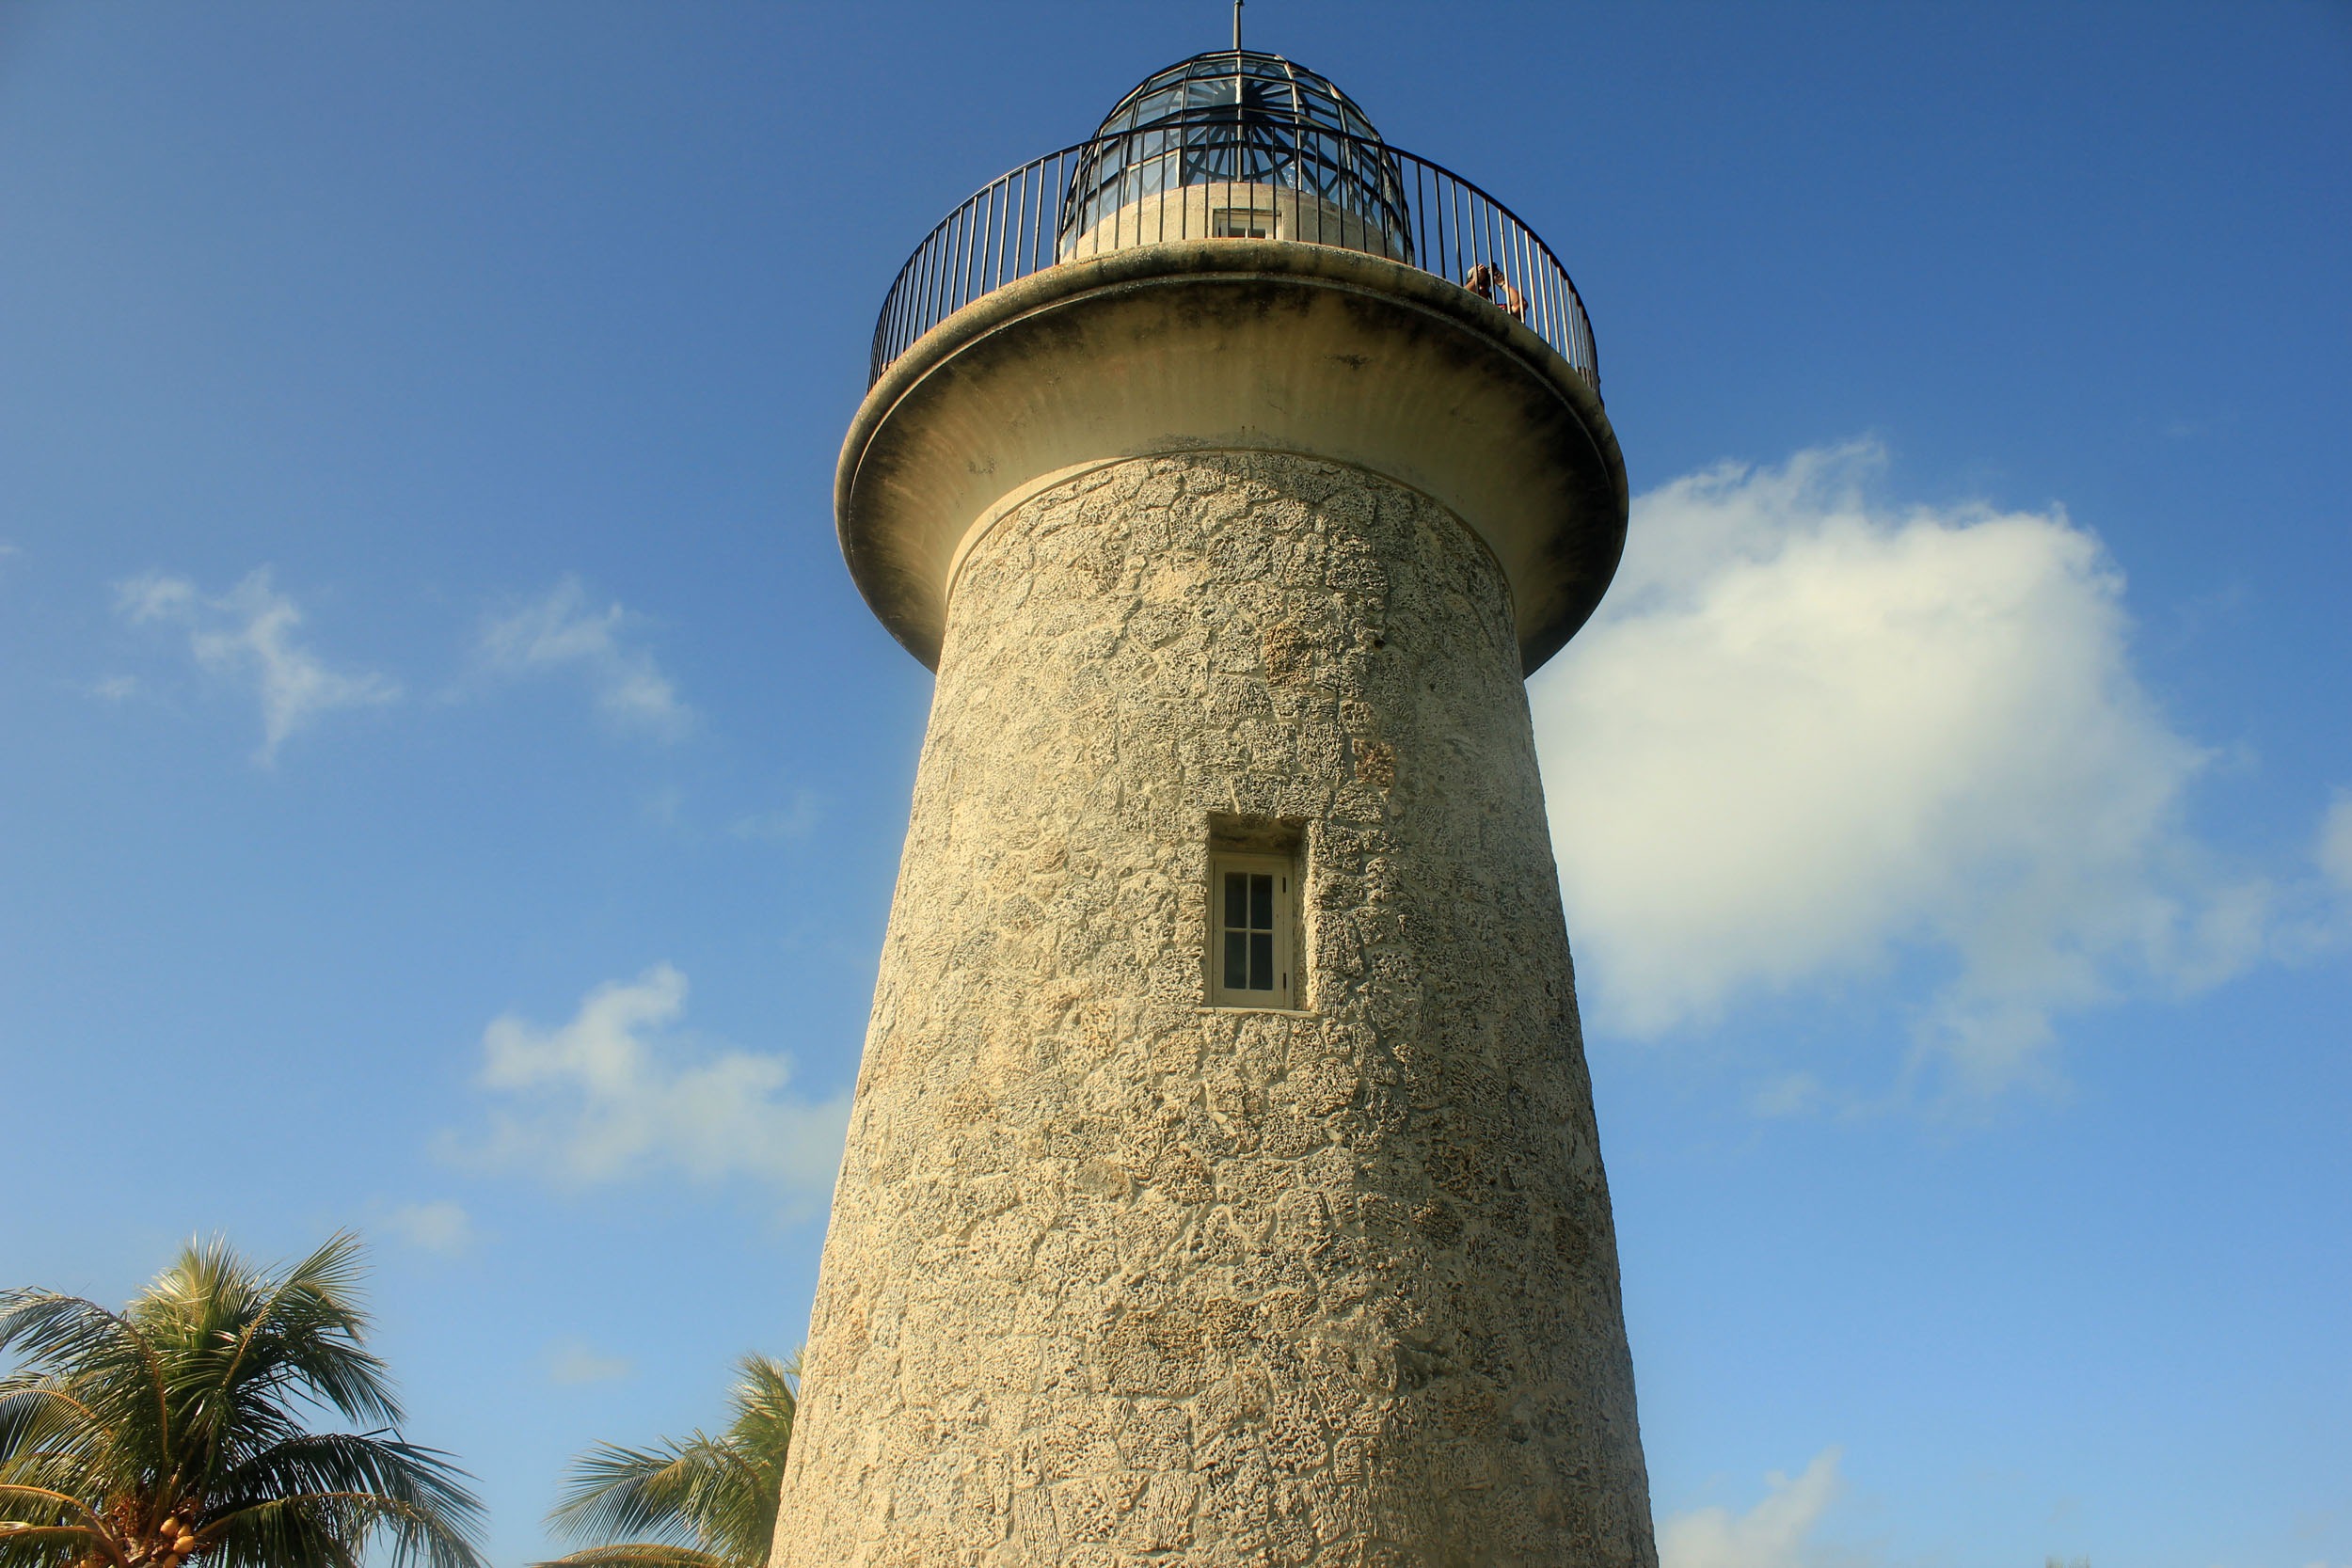
sea, ocean, lighthouse, architecture, structure, sky, building, old, city, tower, usa, landmark, historic, tourism, light house, design, florida, architecture design, control tower, biscayne nation park